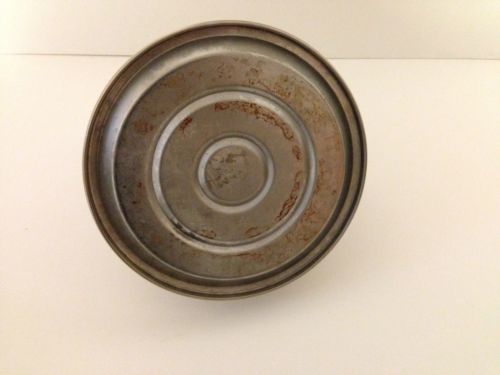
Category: kettle